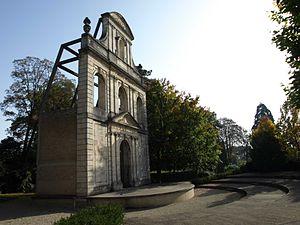
Cet article recense les monuments historiques de la Marne, en France.
L'hôtel de ville de Vitry-le-François, anciennement le couvent des Récollets, est un édifice civil situé à l'est du centre-ville de Vitry-le-François, sur la place de l'hôtel de ville. Avec son jardin, il fait l’objet d’un classement au titre des monuments historiques depuis le 19 novembre 1941.